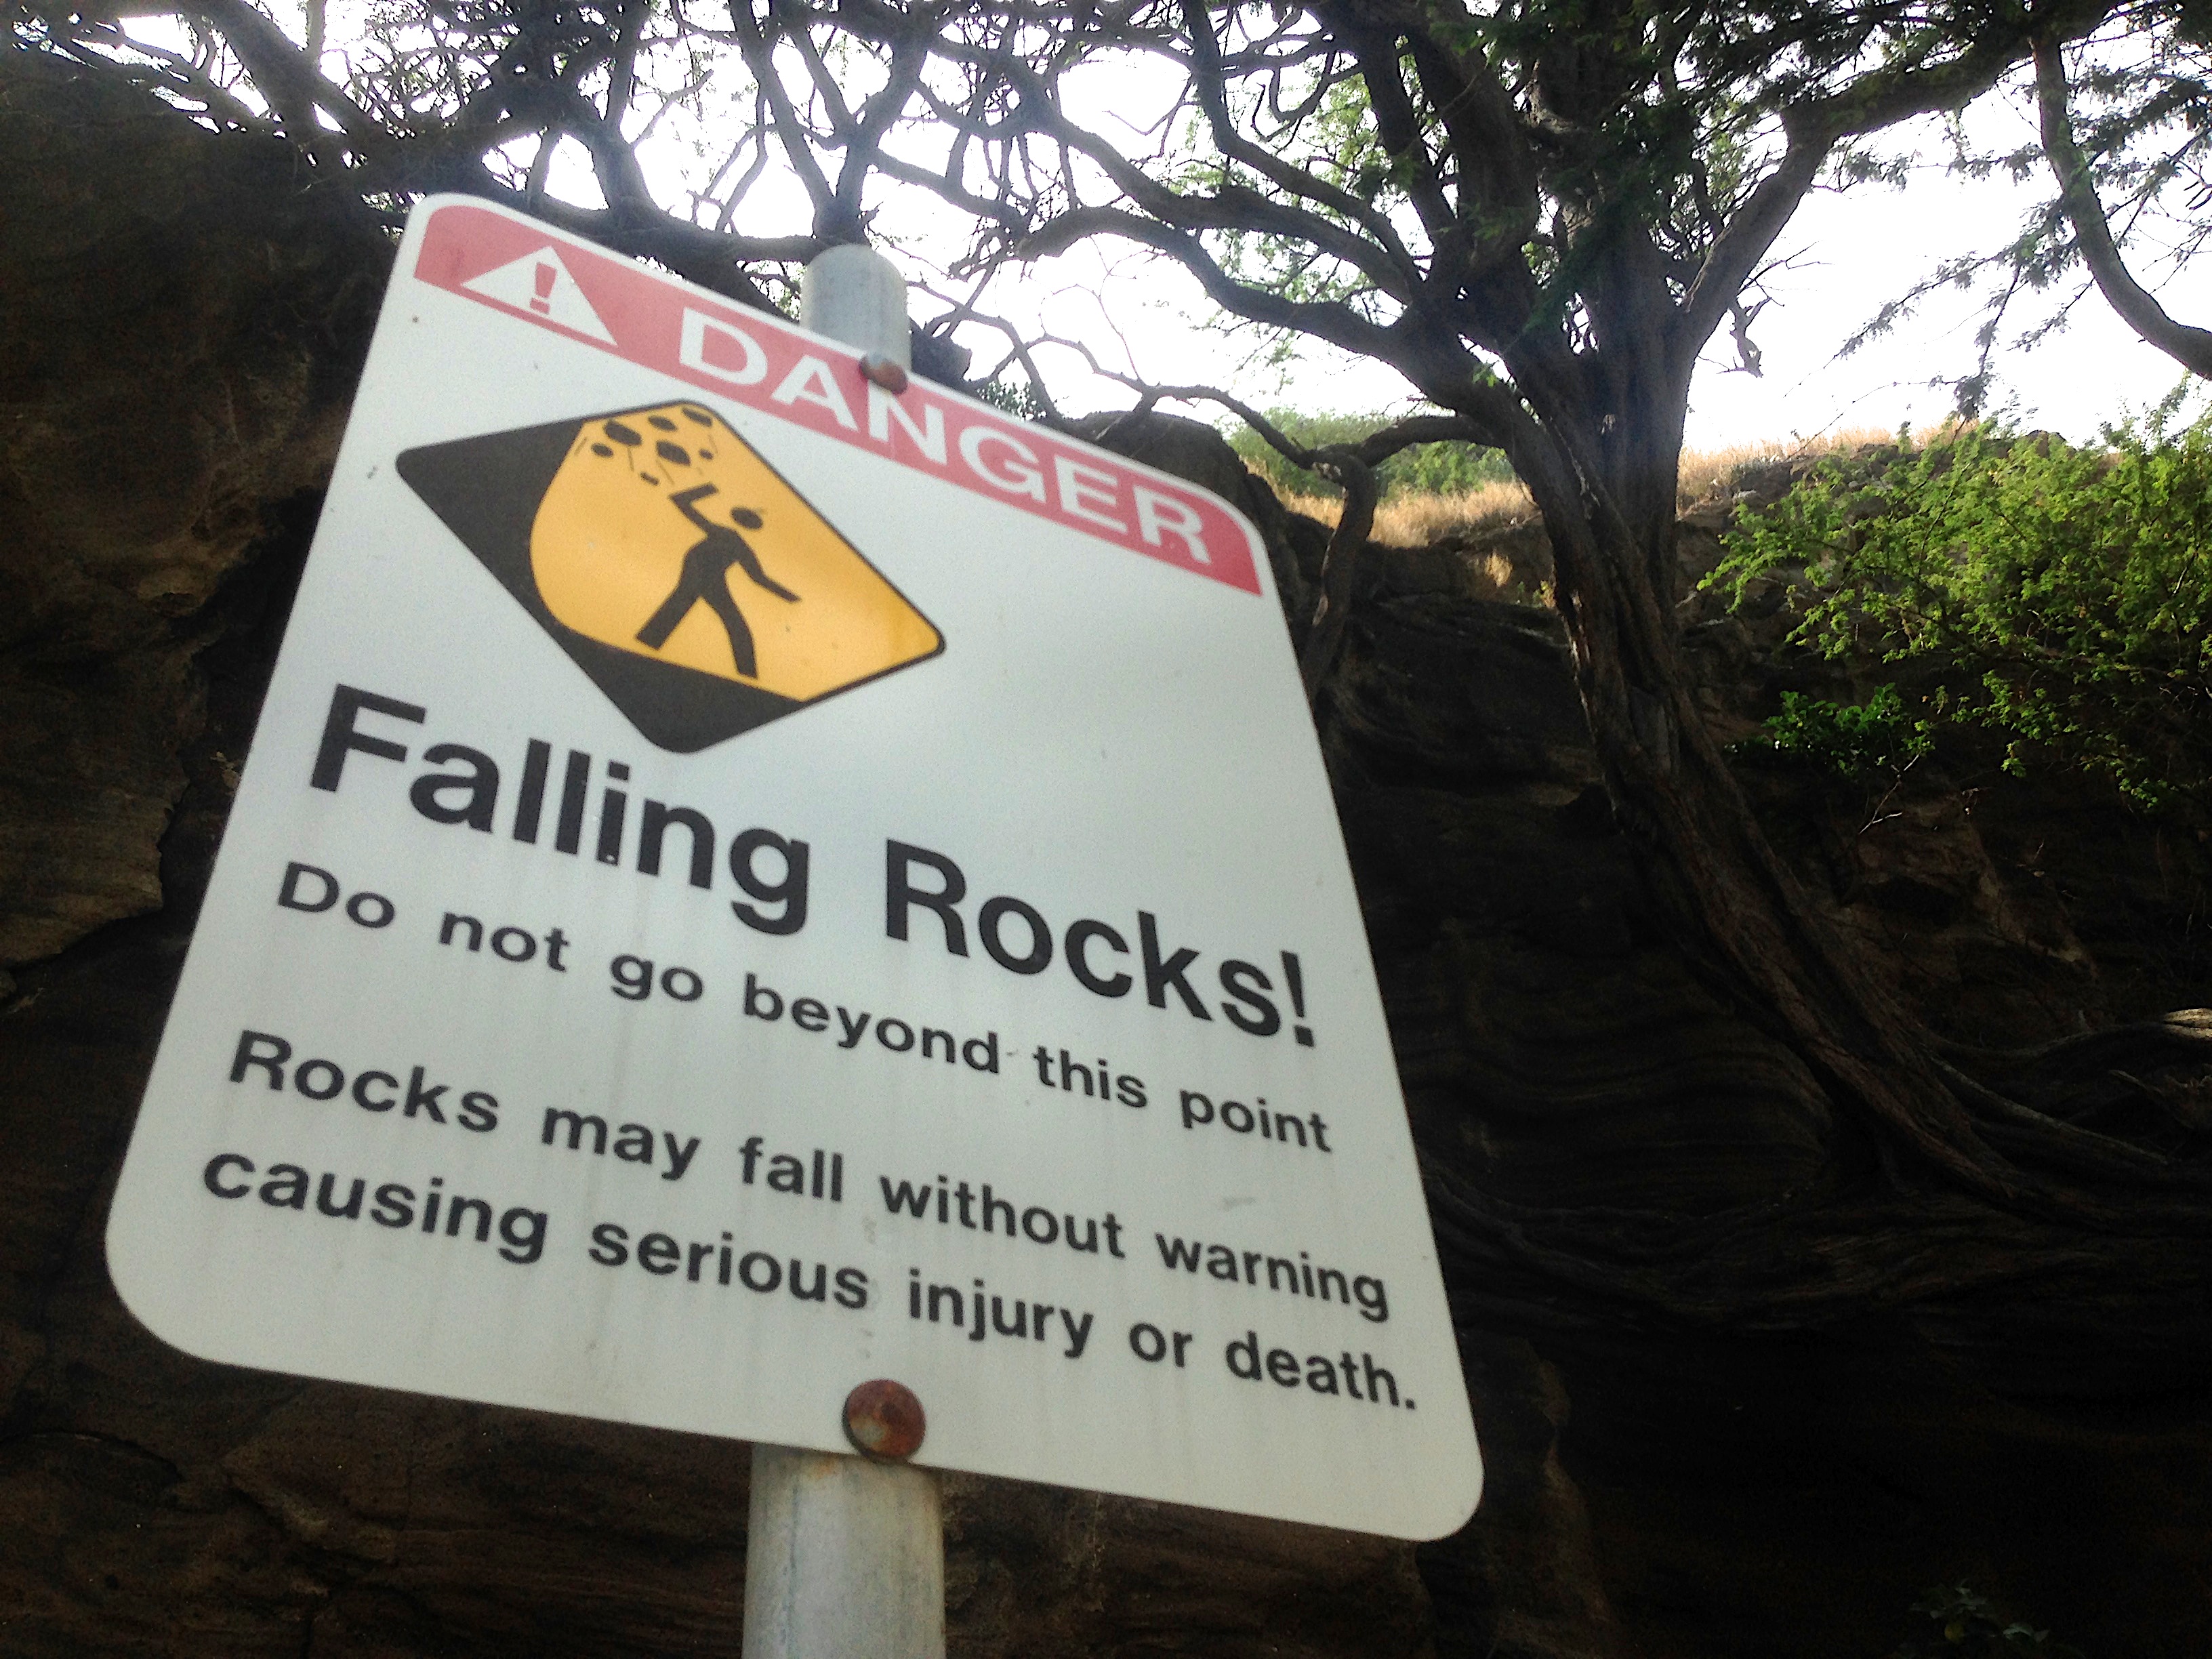
sign, signage